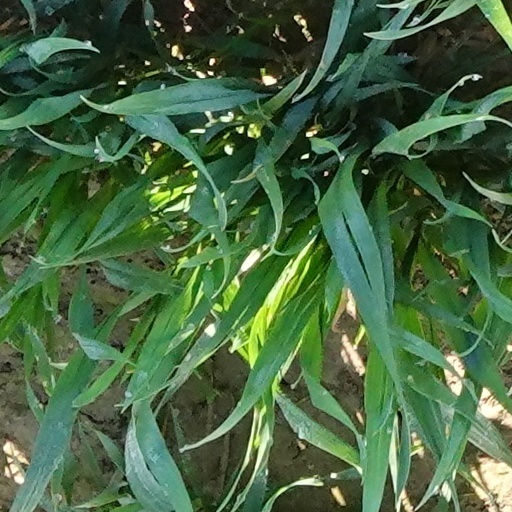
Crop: wheat